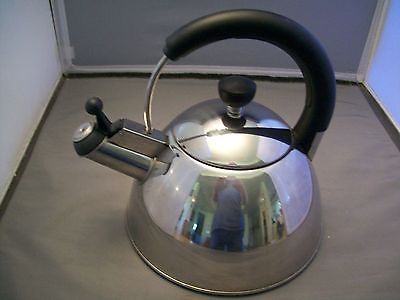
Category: kettle